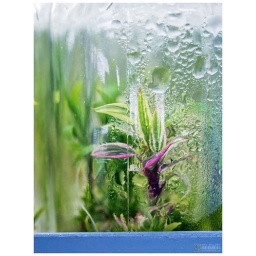
plant in bottle